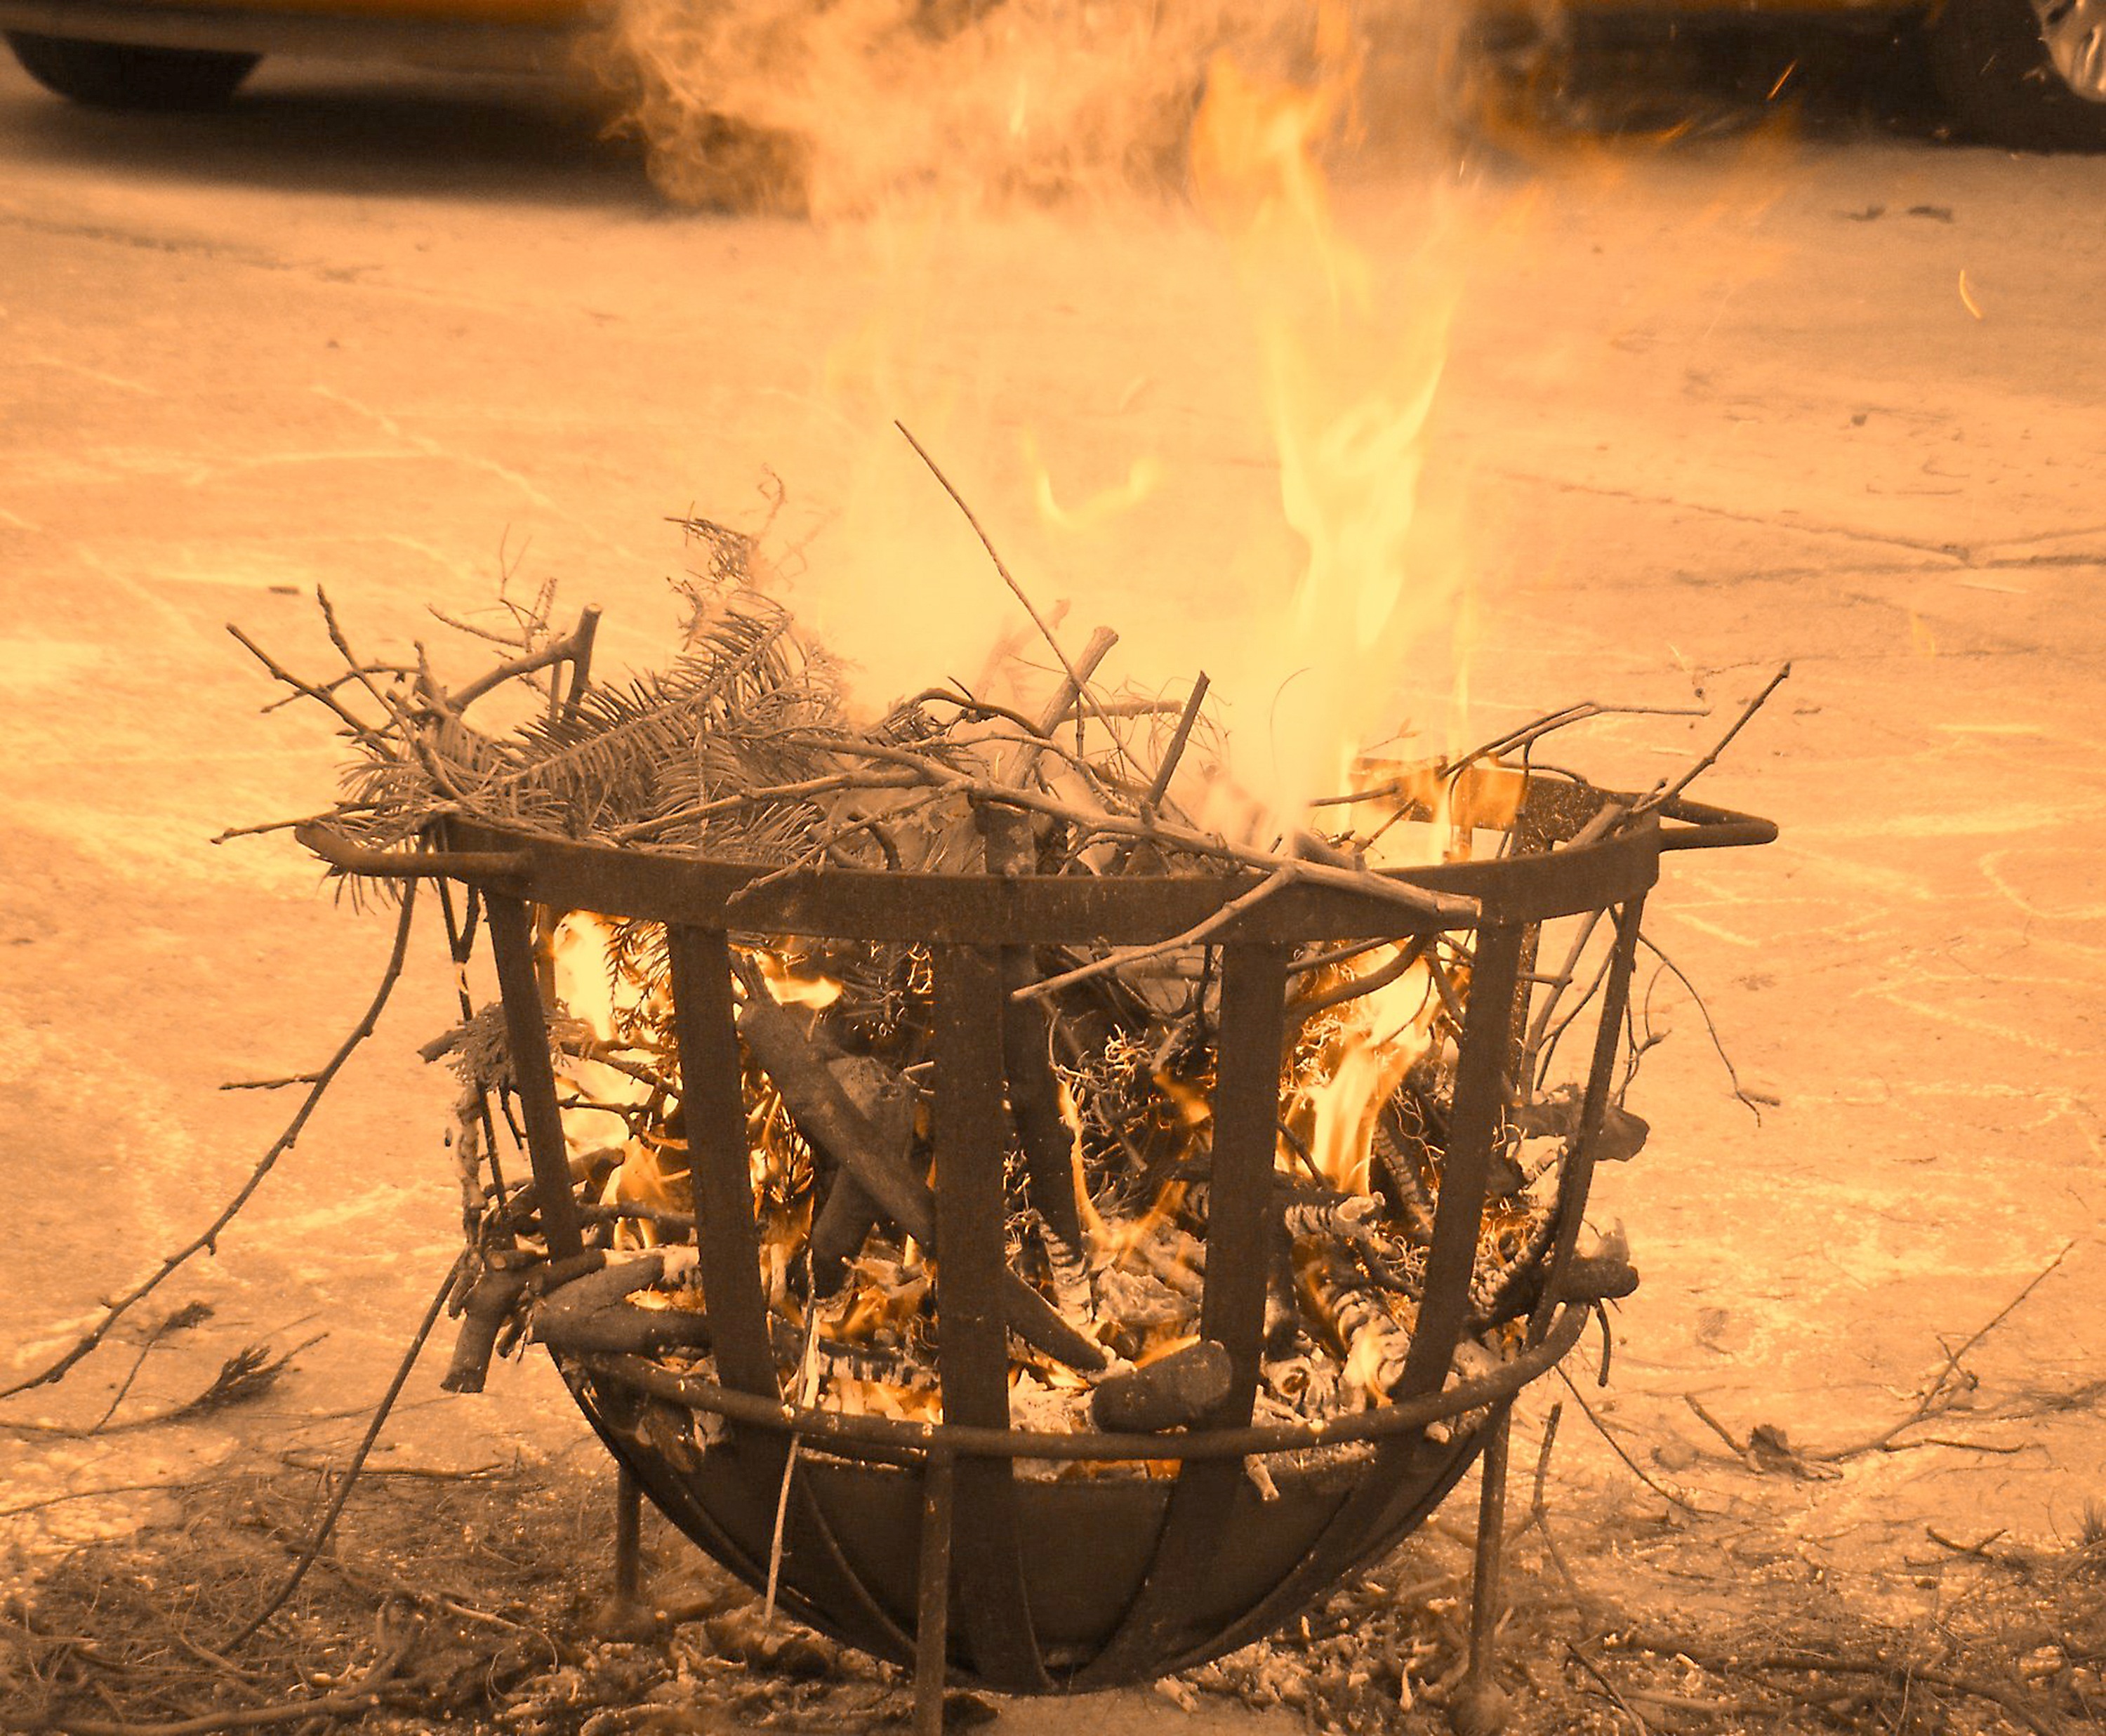
vehicle, flame, fire, grill, burn, fire bowl